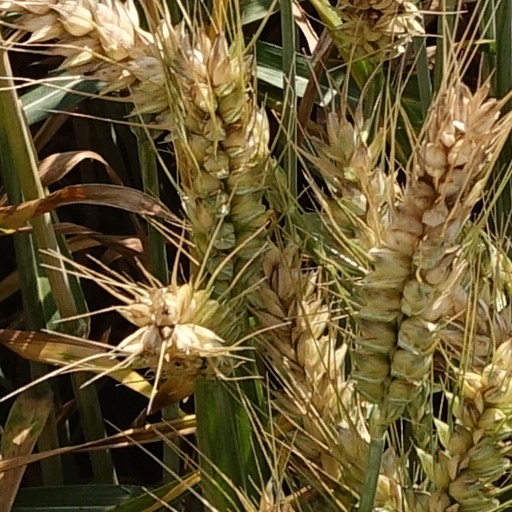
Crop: wheat